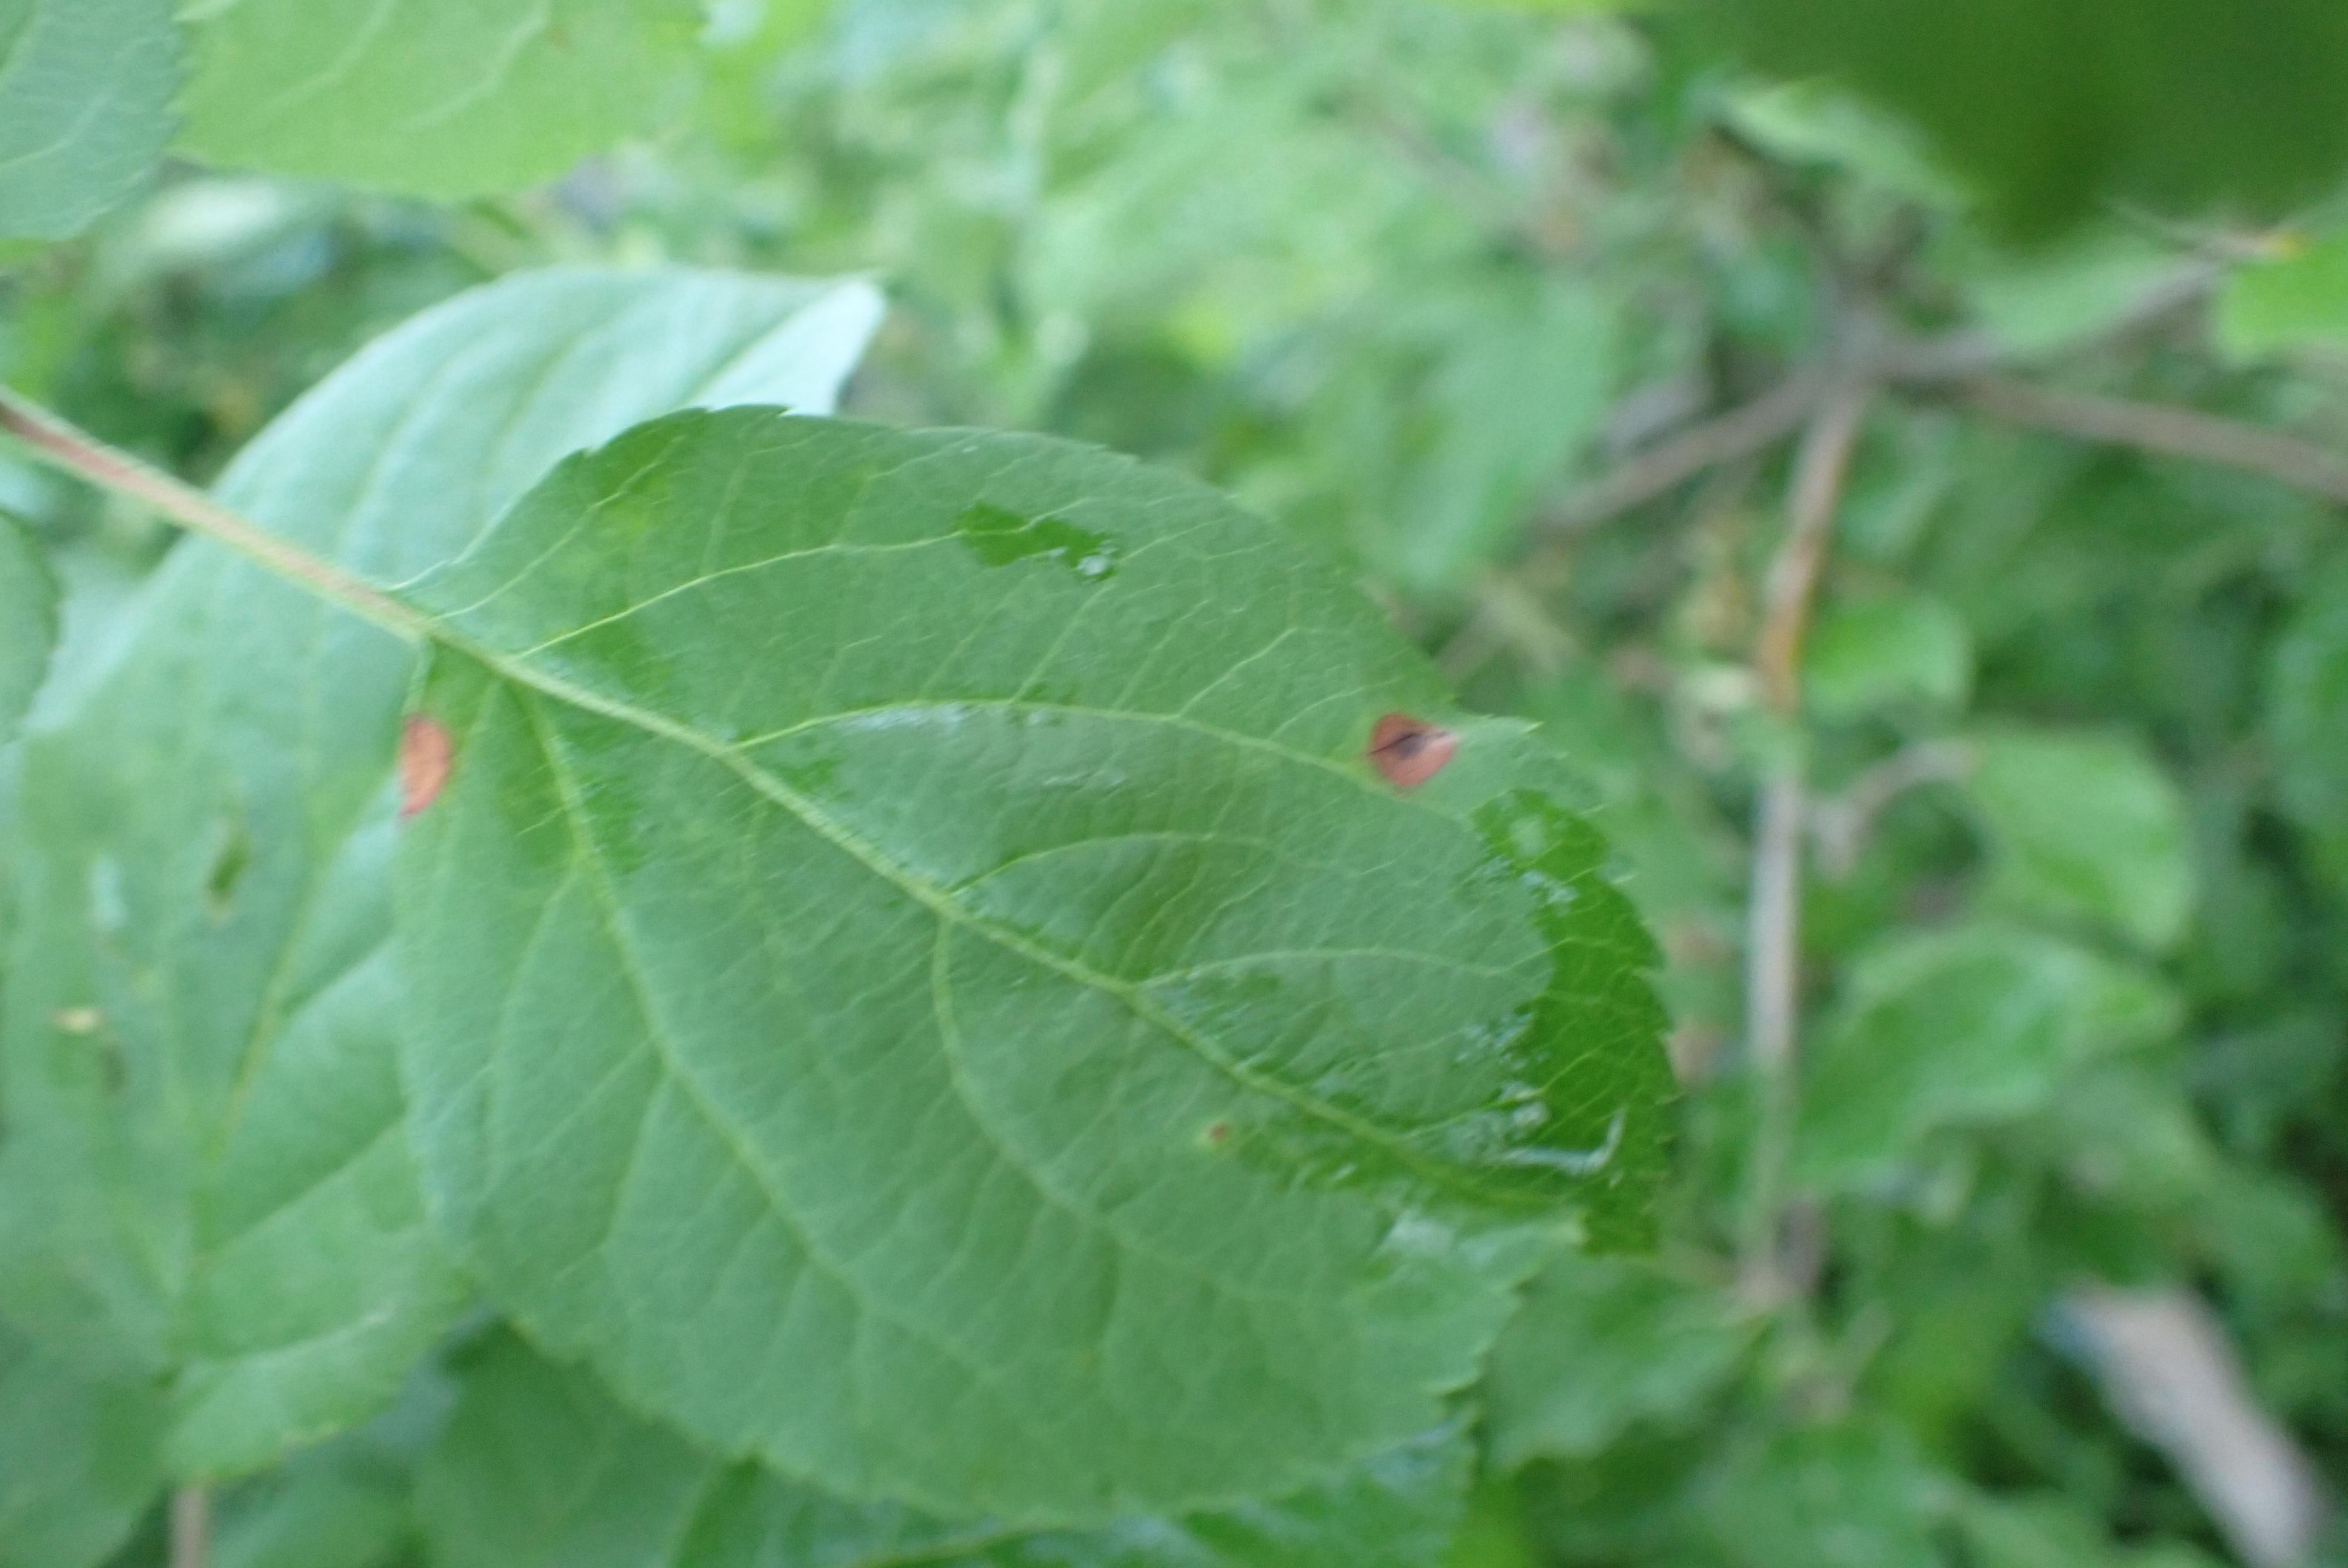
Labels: frog_eye_leaf_spot